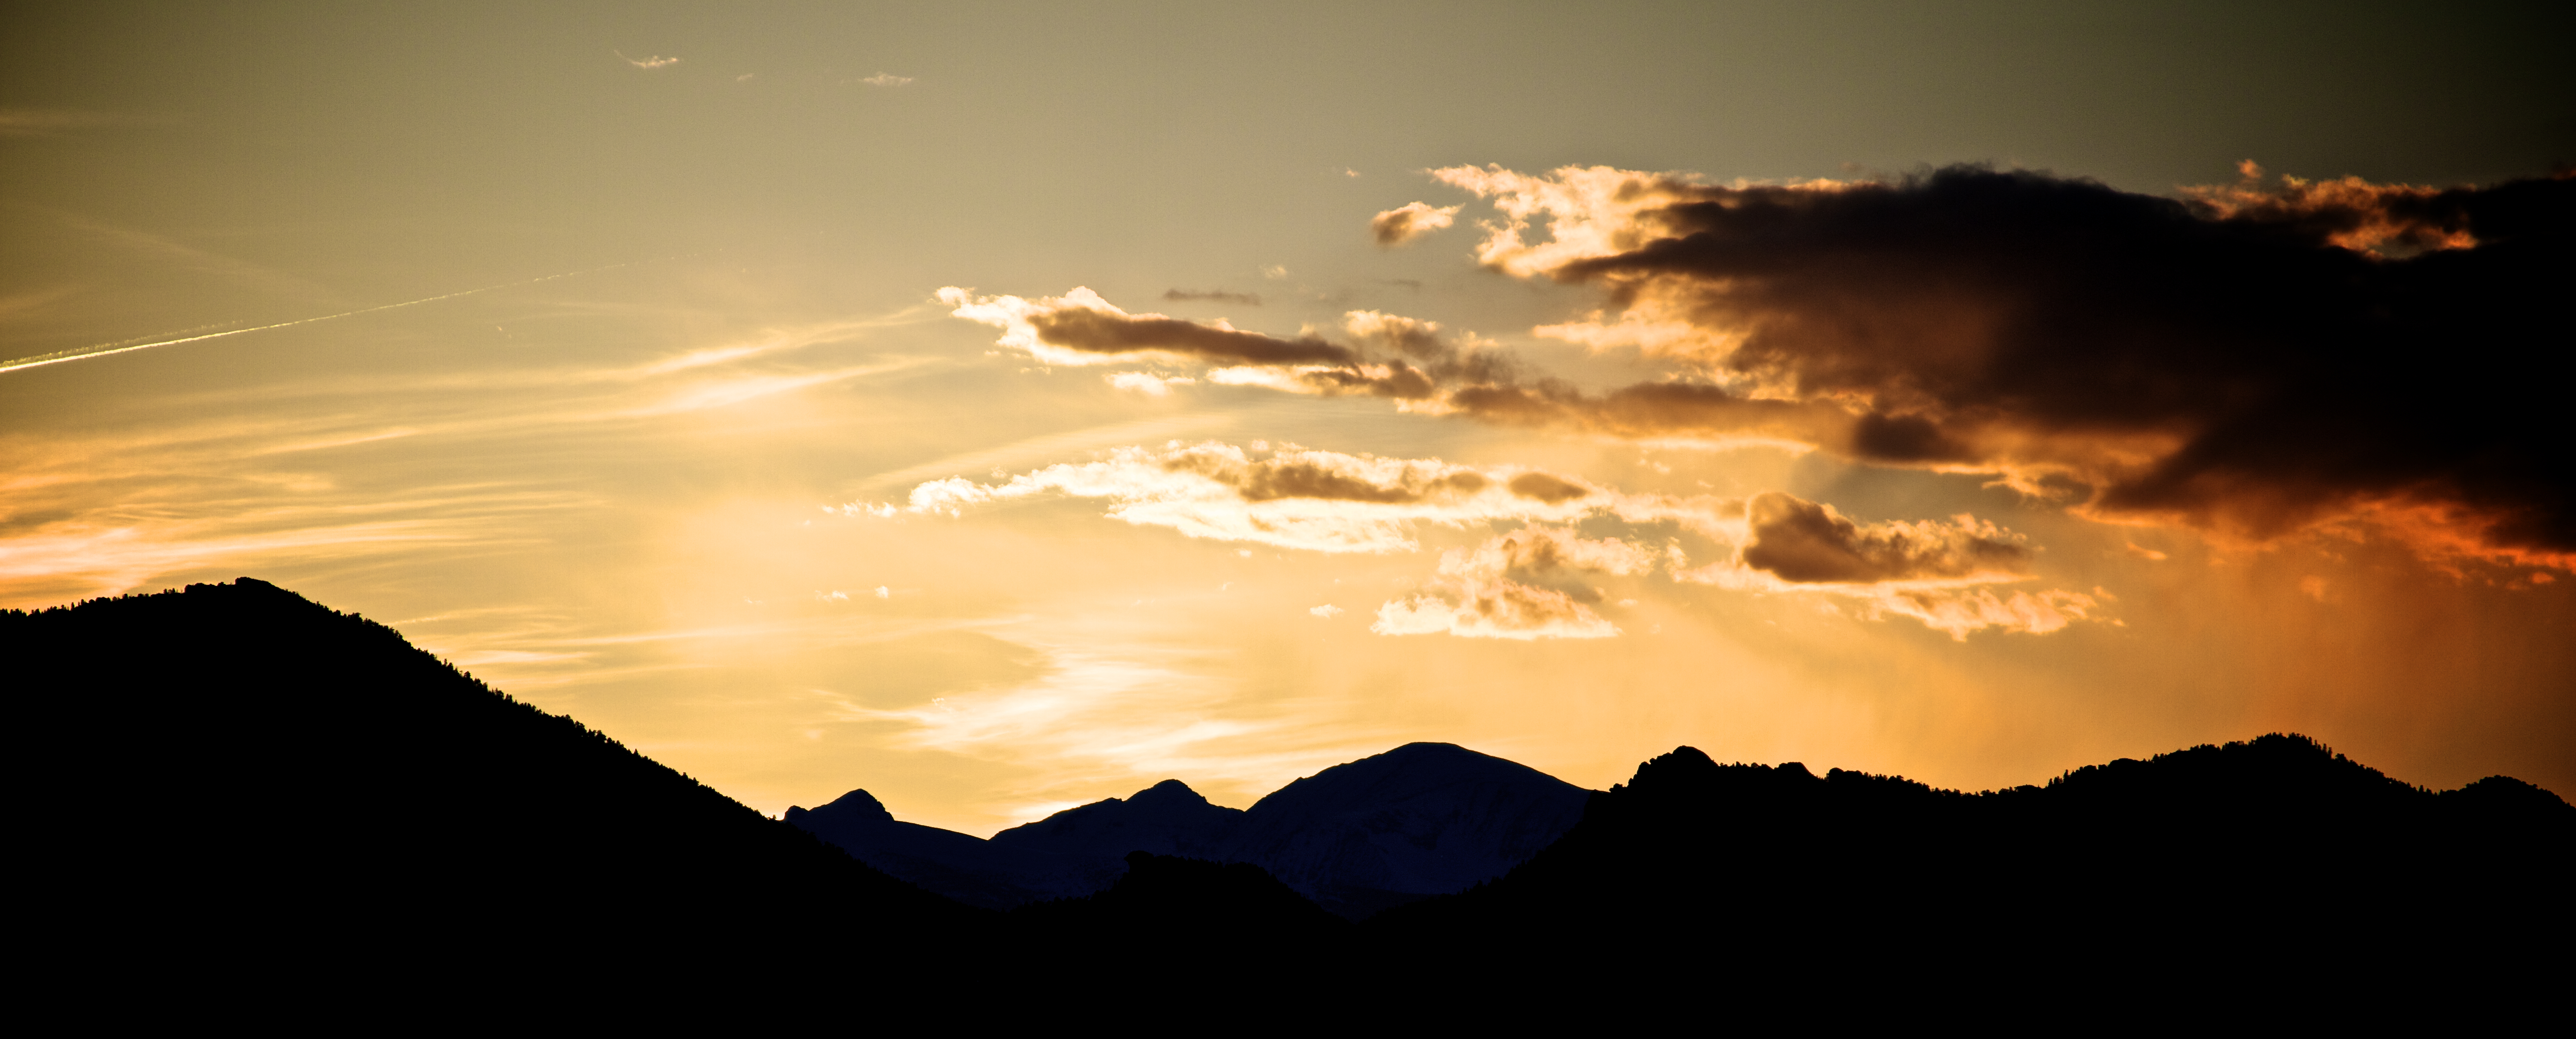
horizon, silhouette, mountain, light, cloud, sky, sun, sunrise, sunset, sunlight, morning, dawn, atmosphere, panorama, dusk, evening, canon, colorado, cool, mountains, bright, canon7d, boulder, epic, beautiful, 7d, dramatic, pretty, supershot, denver, flatirons, gnd, afterglow, meteorological phenomenon